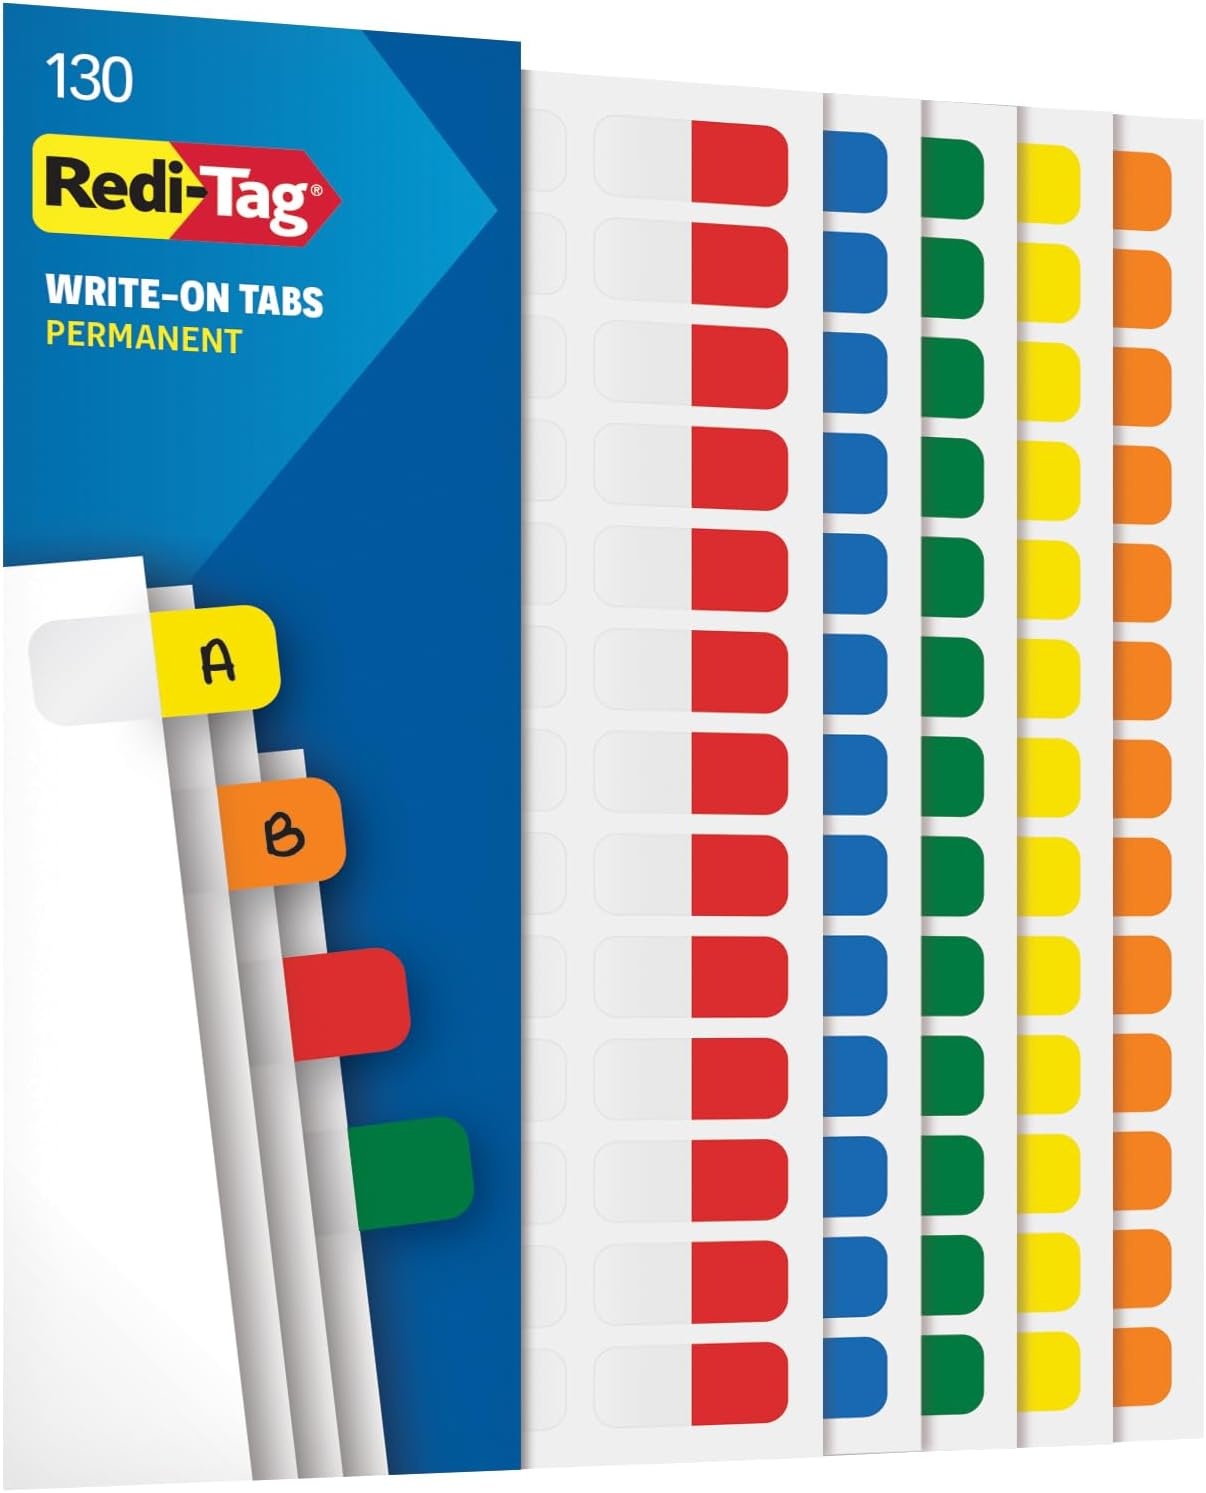
Redi-Tag Write-On Tabs, Permanent Adhesive Index Tabs, Assorted Primary Colors: Yellow, Orange, Red, Blue and Green, 1" x 7/16", 130 Pack (1009302)
Overview Color : Primary Size : 130 Tabs Brand : Redi-Tag Shape : Rectangular Number of Labels : 130 About this item You get 130 writable adhesive tabs in 5 primary colors: yellow, orange, red, blue and green; color coding makes it a snap to find documents or pages you're looking for Color-code your pages, binders, journals and more with ease; primary colors make locating your work quick and easy Permanent adhesive sees to it that your index dividers stick and stay put; each tab has ample surface to allow you to write on them with ballpoint pen, pencil or permanent marker Tabs are the perfect organizational tool for school, office and home; colorful write-on tabs make finding what you need simple and fun Tab dimensions: 1" x 7/17"; 5 assorted primary colors: yellow, orange, red, blue and green; 130 per pack; 26 of each color
Brand: Redi-Tag
Category: Office Supplies > General Office Supplies > Labels & Tags > Folder Tabs